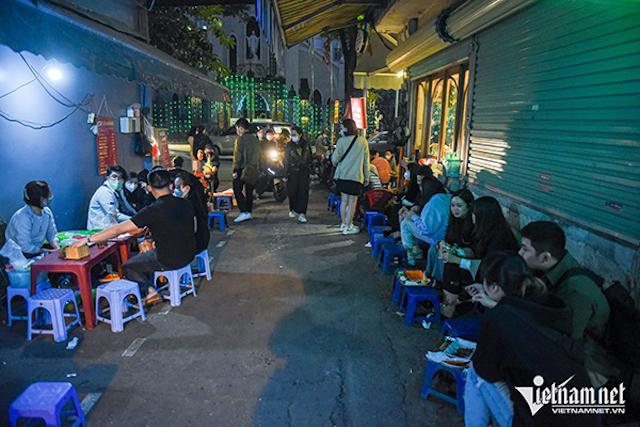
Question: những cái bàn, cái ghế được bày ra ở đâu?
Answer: ở hai bên đường